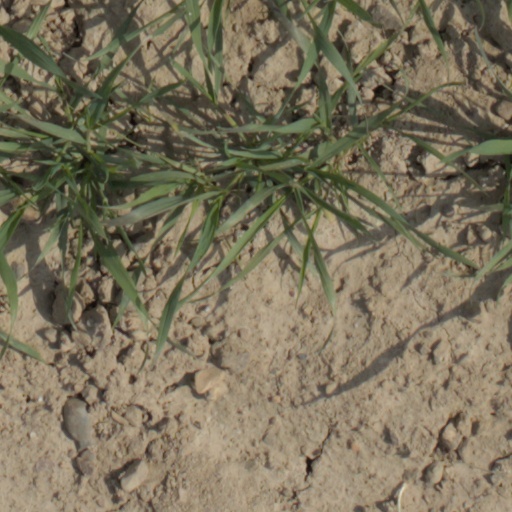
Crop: wheat